Jue (vessel)

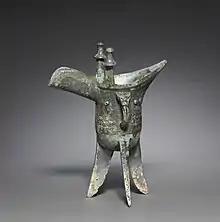
"Jue" of the late Shang dynasty

A jue is a type of ancient Chinese ritual bronze vessel used to serve warm wine during ancestor-worship ceremonies. It takes the form of an ovoid body supported by three splayed triangular legs, with a long curved spout ("liu" 流) on one side and a counterbalancing flange ("wei" 尾) on the other. Many examples have one or two loop handles ("pan" 鋬) on the side and two column-shaped protuberances ("zhu" 柱) on the top of the vessel, which were probably used to enable the vessel to be lifted using leather straps. They are often ornately decorated with "taotie" decorations representing mythical beasts. They are in effect a small Chinese equivalent of the ewer. The name "jue" is not original, but derives from the "Shuowen Jiezi", a dictionary of the 2nd century AD.